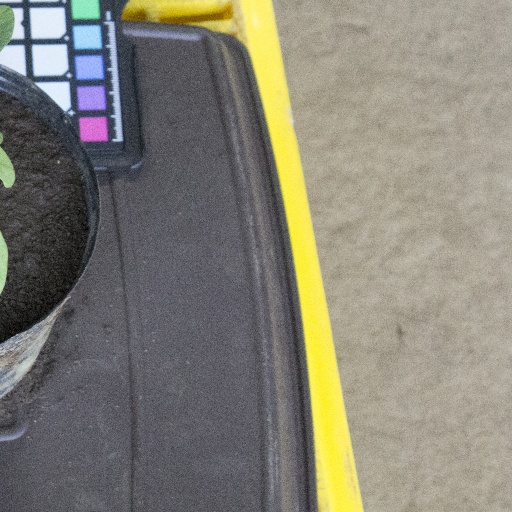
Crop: soybean